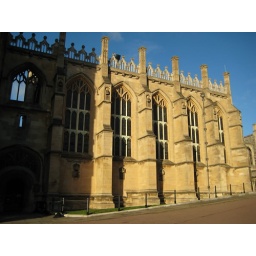
Golden stones of the Albert Memorial Chapel in the mid-afternoon sunshine on a clear December day.